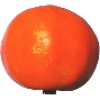
Label: clementine